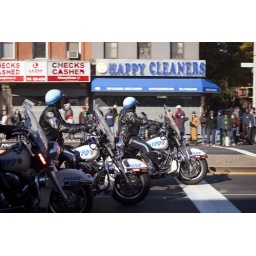
I like how the boys in blue roll in formation.